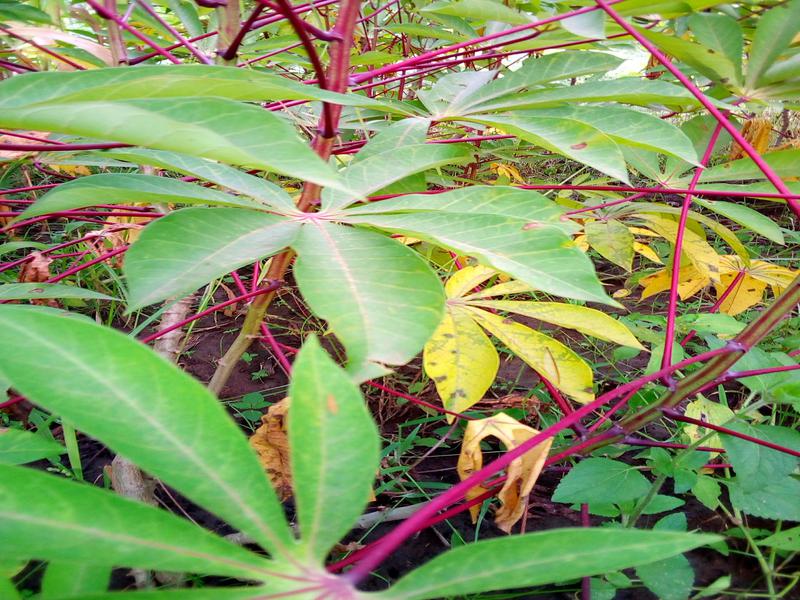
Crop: cassava
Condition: brown_streak_disease